Mist net

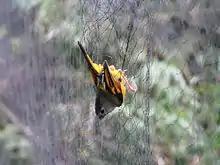
A small passerine captured in a mist net

Mist nets have been used by Japanese hunters for nearly 300 years to capture birds. They were first introduced into use for ornithology in the United States of America by Oliver L. Austin in 1947.